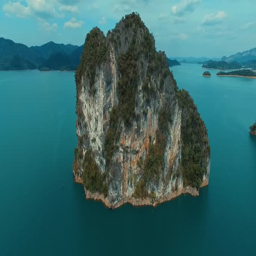
aerial : flying over the big lonely rock in the lake